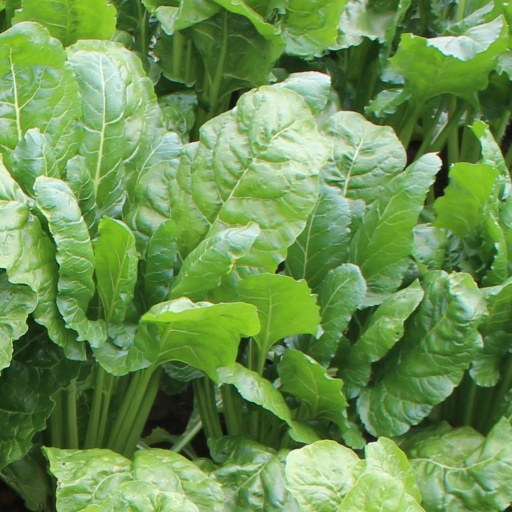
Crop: sugar beet